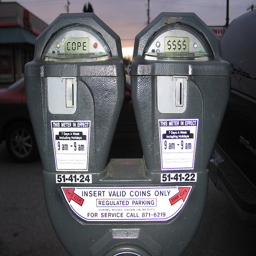
A couple of parking meters in a lot.
A coin operating machine that is standing in the concrete.
there are two parking meters that are attached to each other
A metal parking meter sitting to the side of the road.
A parking meter reads COPE on one side and four dollar signs on the right.